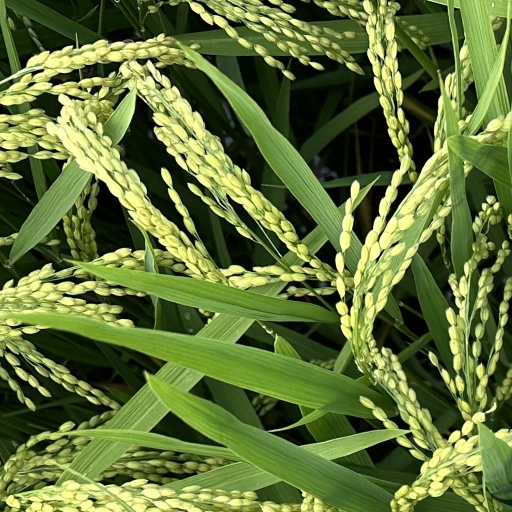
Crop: rice